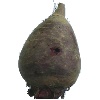
Label: Beetroot 1